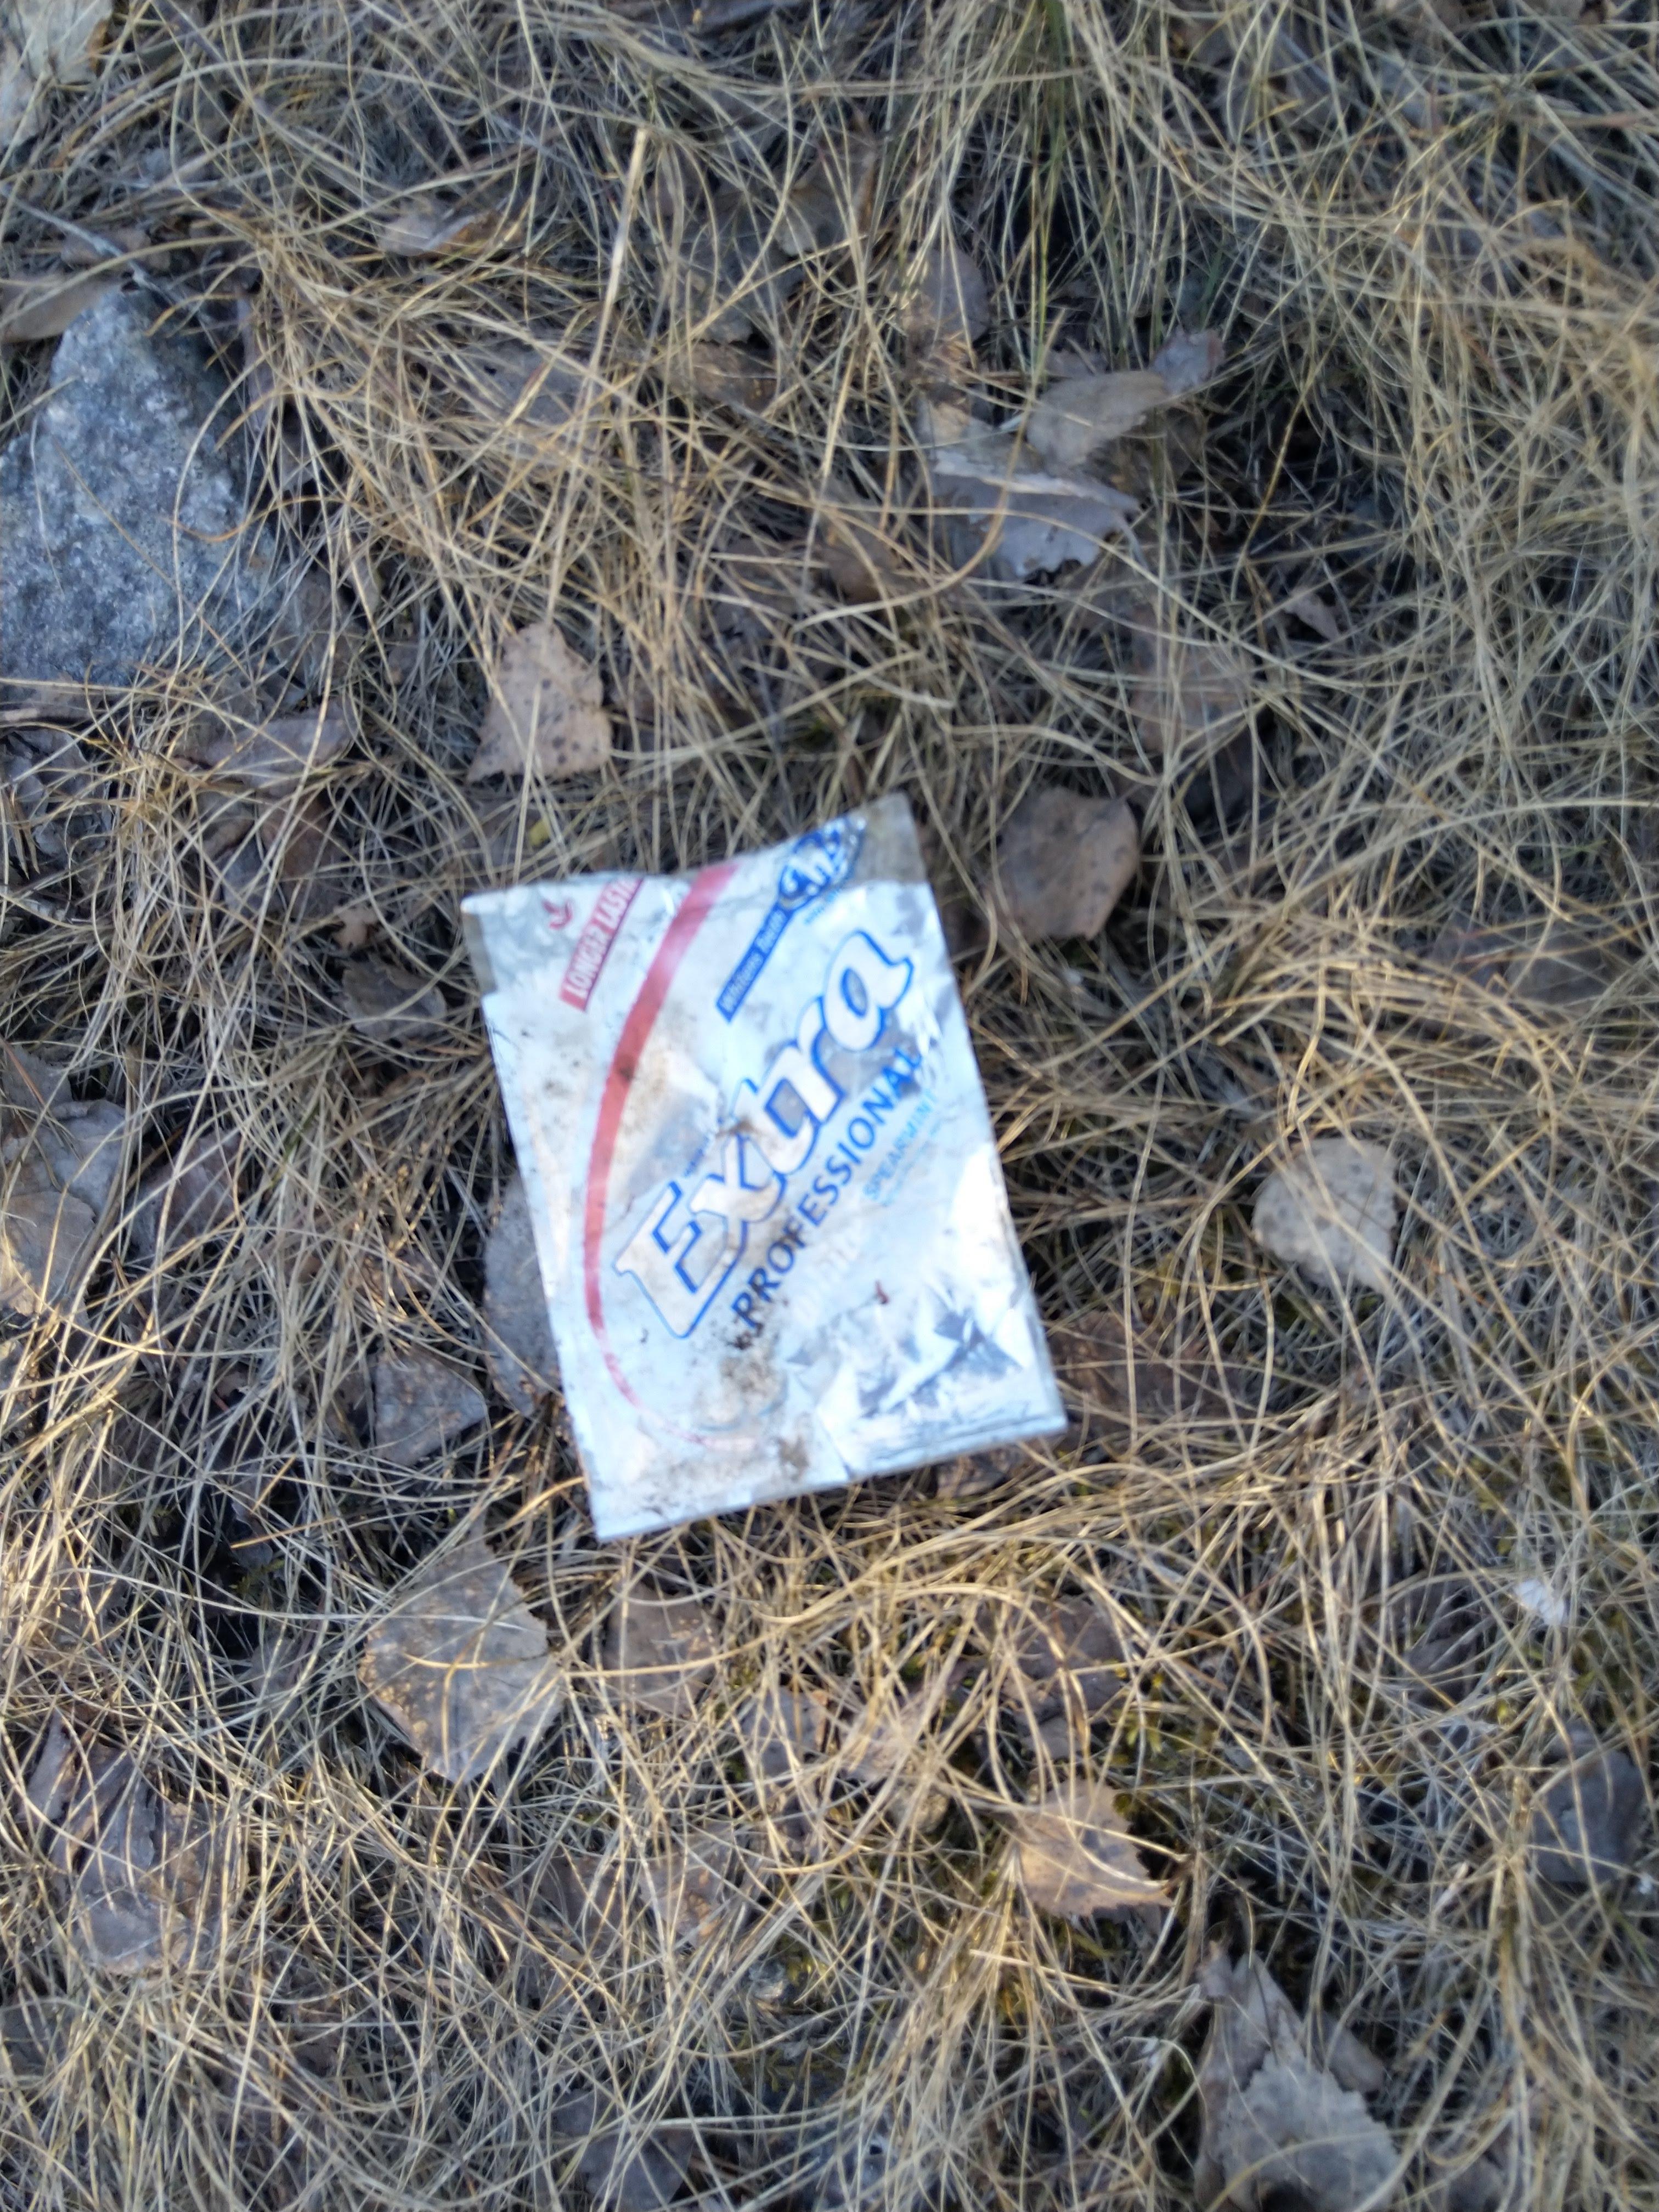
Object: Other plastic wrapper (Plastic bag & wrapper)